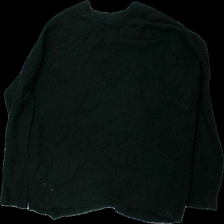
View: back
Type: Cardigan
Category: Ladies
Brand: Lindex
Colors: Black
Material: 47% akryl 28% polyamid 15% ull 5% mohair 5% elastan
Cut: None
Size: M
Season: All
Stains: Major
Damage: smuts fläckar
Damage location: middle center
Damage 2: smuts fläckar
Damage 2 location: middle left
Damage 3: smuts fläckar
Damage 3 location: bottom left
Price range: <50
Recommended usage: Export
Description: cardigan